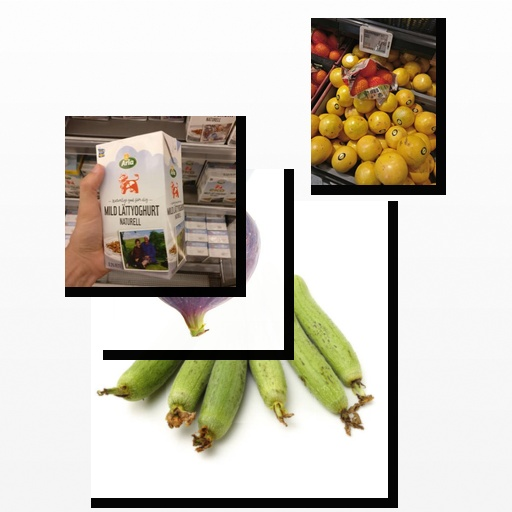
Food items: fig, ridge_gourd, natural_low_fat_yogurt, red_grapefruit